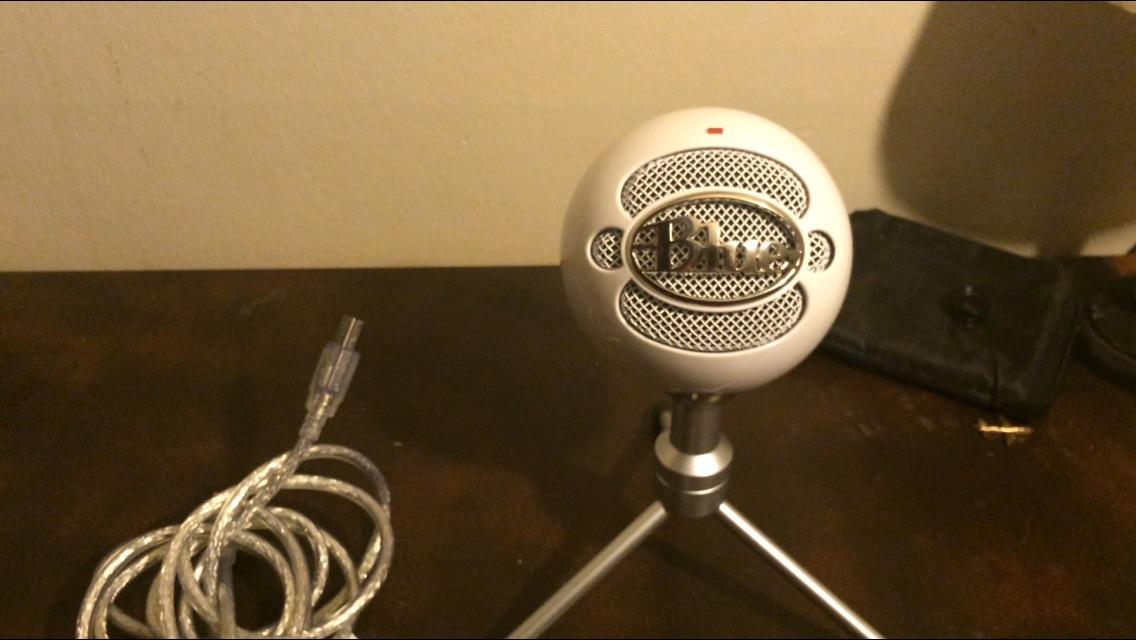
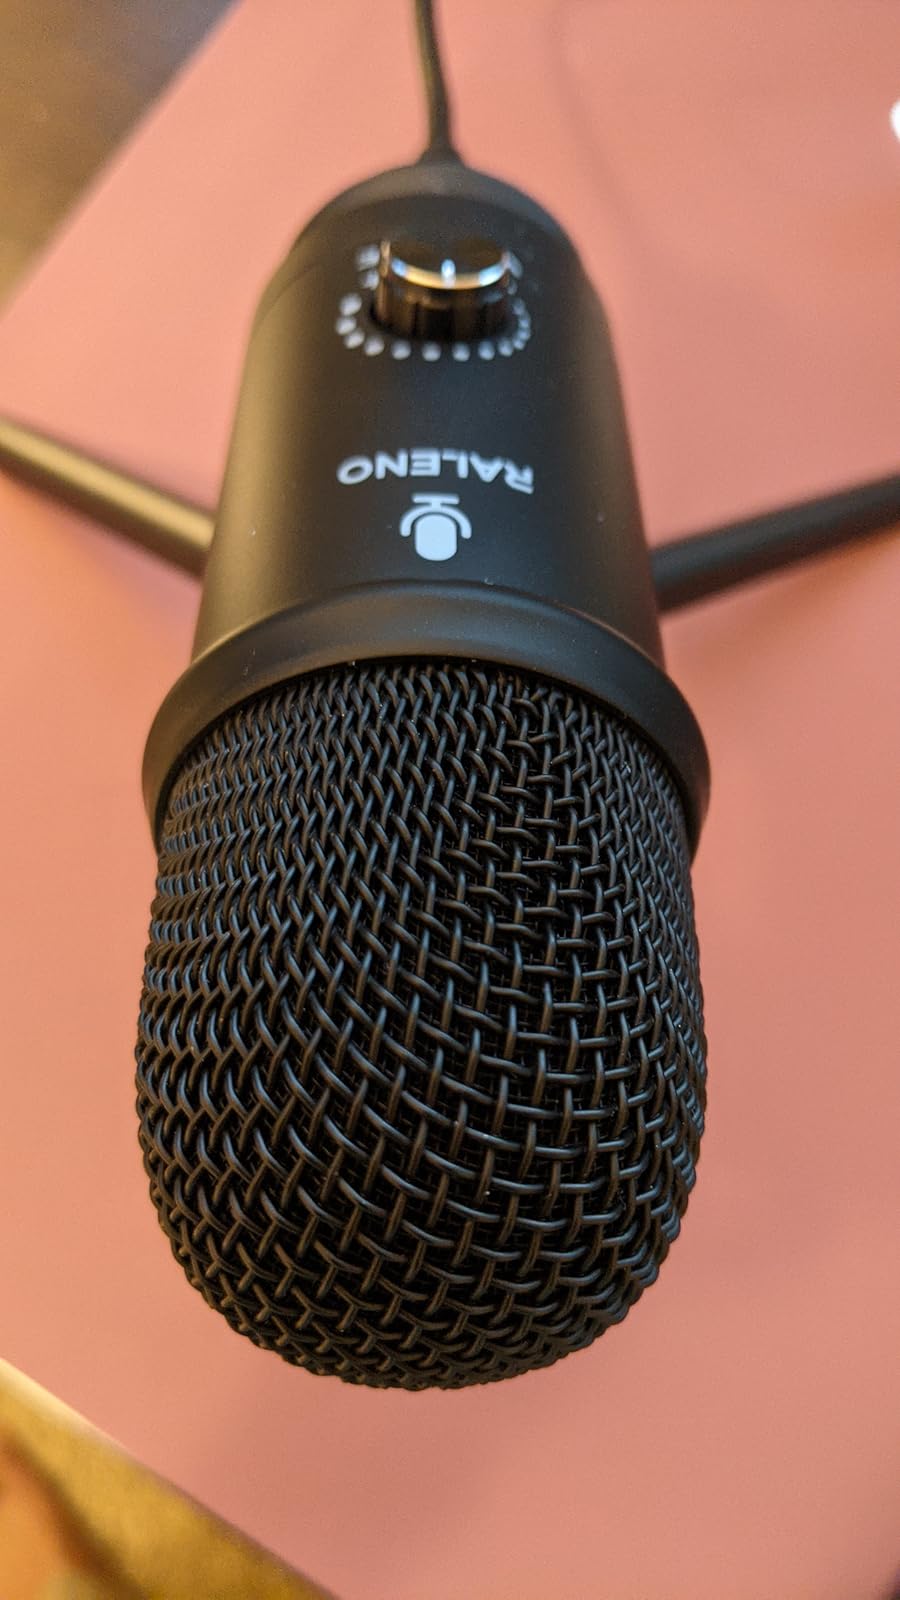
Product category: microphone
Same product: no